Equine coat color

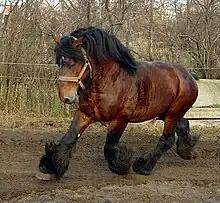
A bay horse, showing black points

The word "points" is given to the mane, tail, lower legs, and ear rims with respect to horse coloration. The overall name given to a horse's coat color depends on the color of both the points and the body. For example, bay horses have a reddish-brown body with black points.